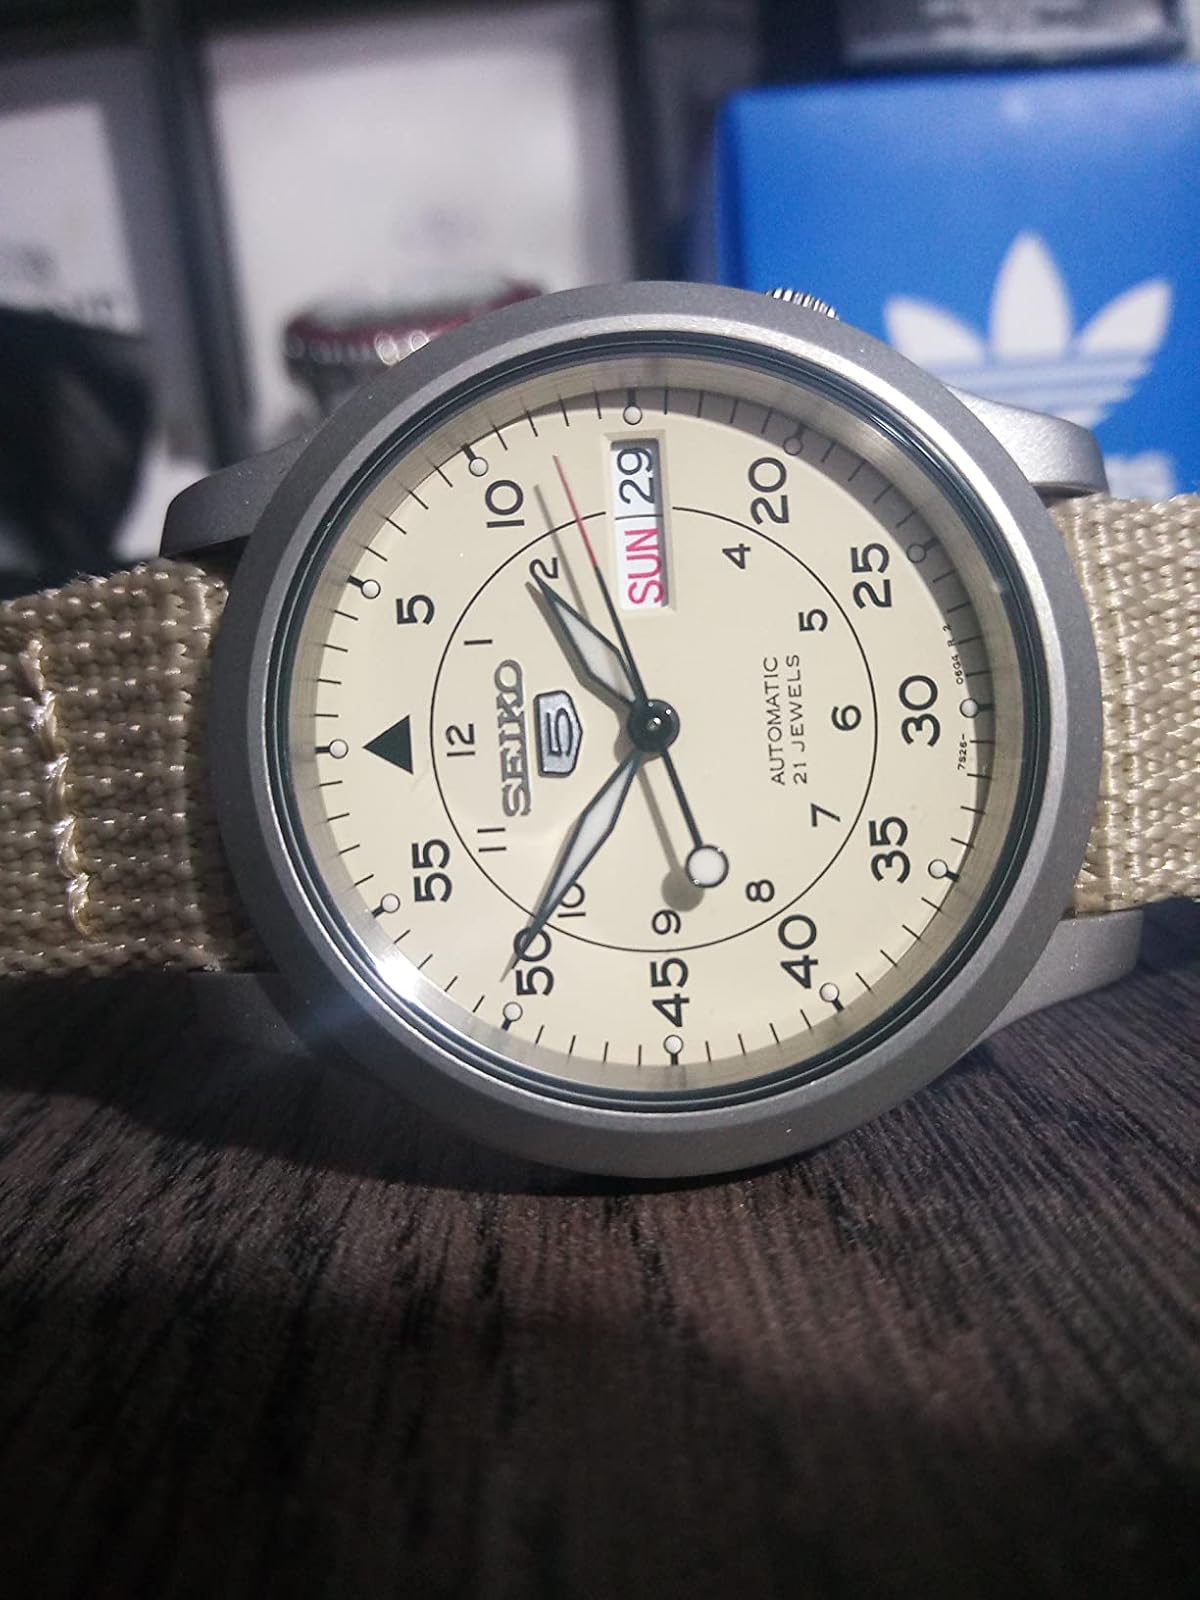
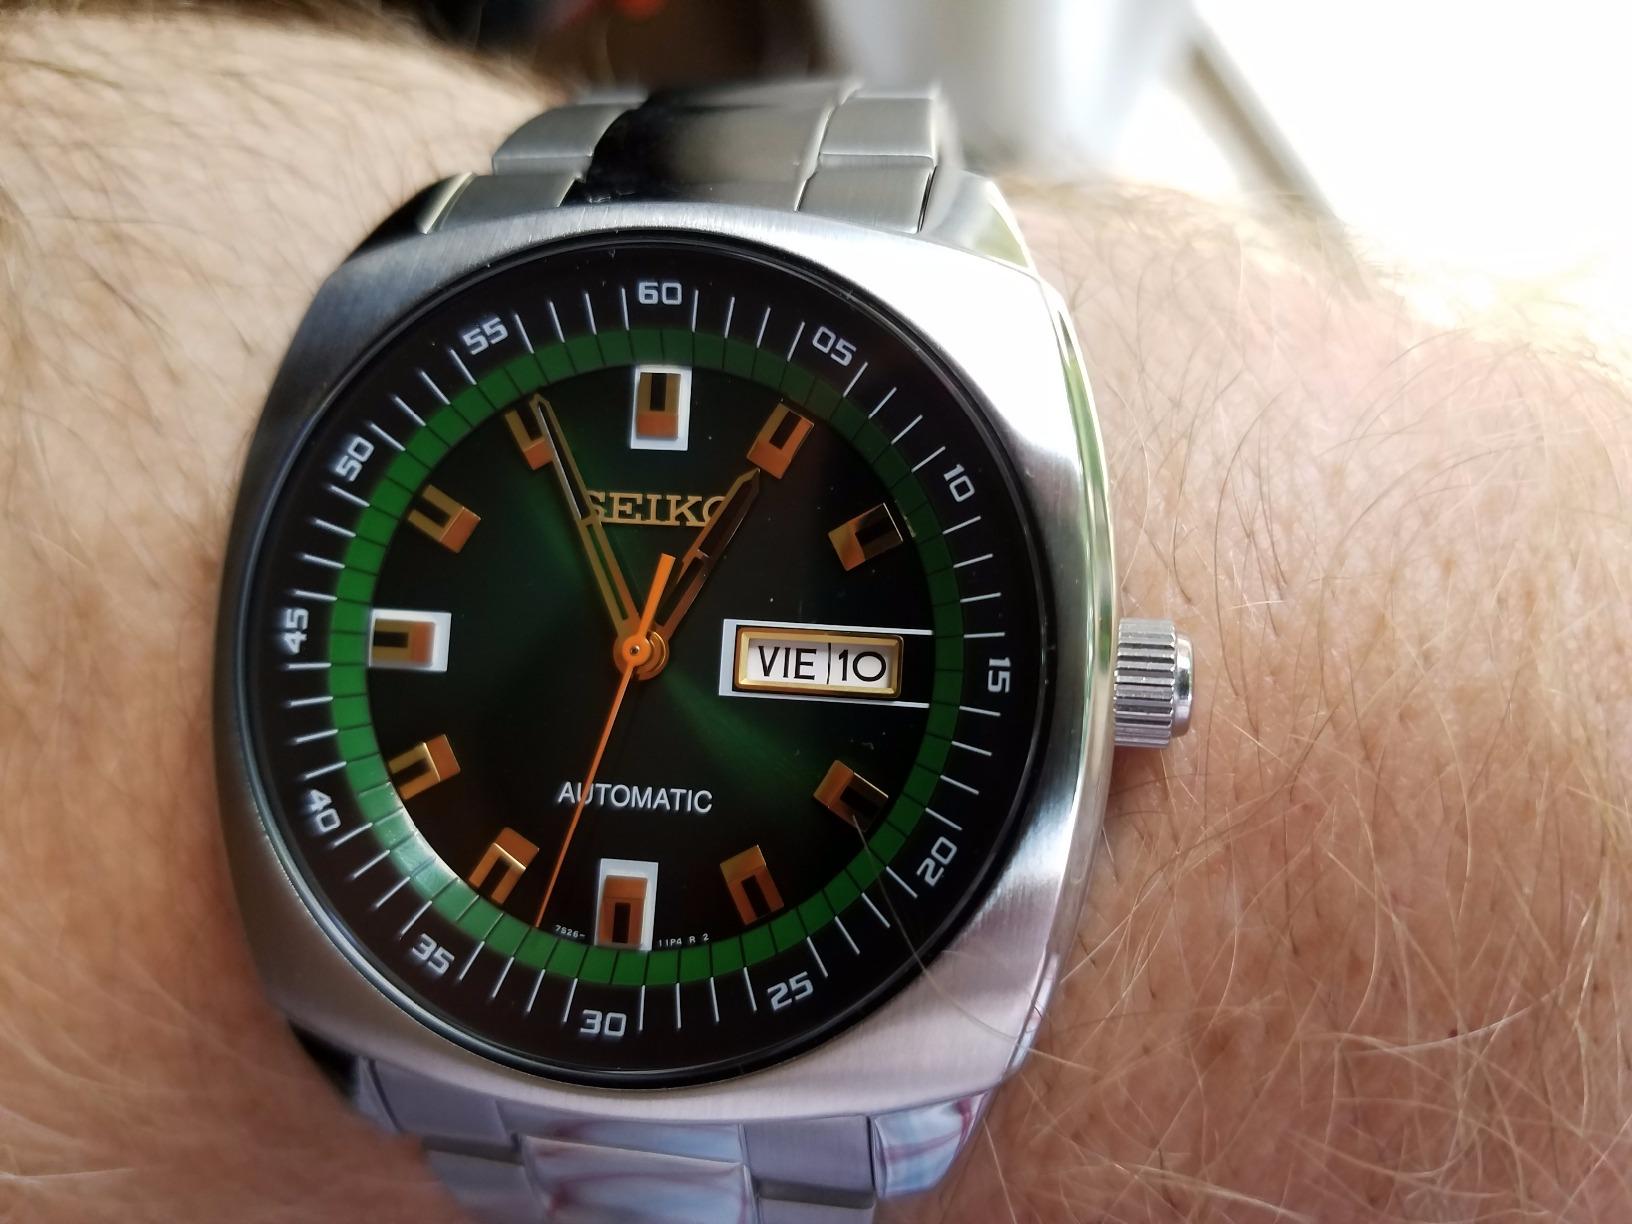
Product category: accessories_watch
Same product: no